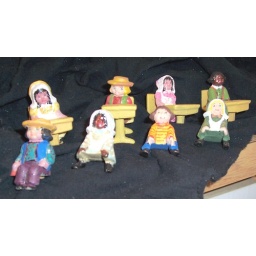
Cast iron desks and Amish type clothing in print colors and prints